Jos Jullien

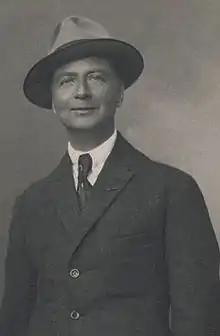

Joseph Victor Jullien, known as Jos Jullien (January 1877 in Tournon-sur-Rhône, Ardèche, France – 22 May 1956 in Joyeuse, Ardèche), was a French general practitioner, researcher, politician, prehistorian, painter-engraver and writer. His biological work is at the origin of the creation of biotherm cosmetic products.